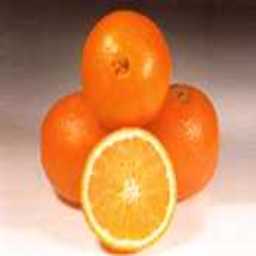
Label: Orange